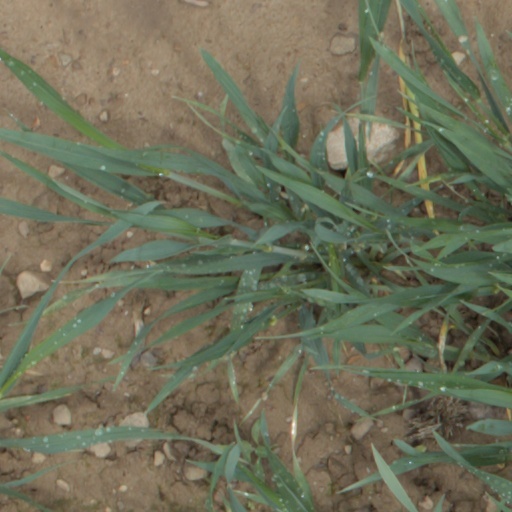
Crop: wheat